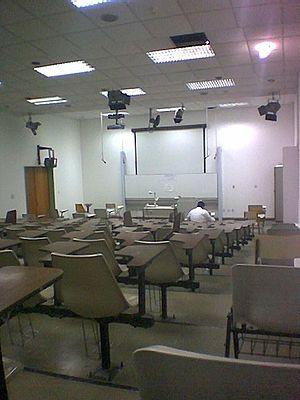
L’université du roi Abdulaziz, a été fondée en 1967 à Djeddah. Établissement privé à sa création et baptisé au nom du fondateur de l’Arabie saoudite, l’université devient publique en 1974.